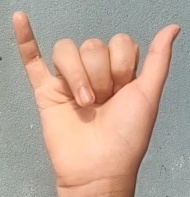
ASL sign: Y